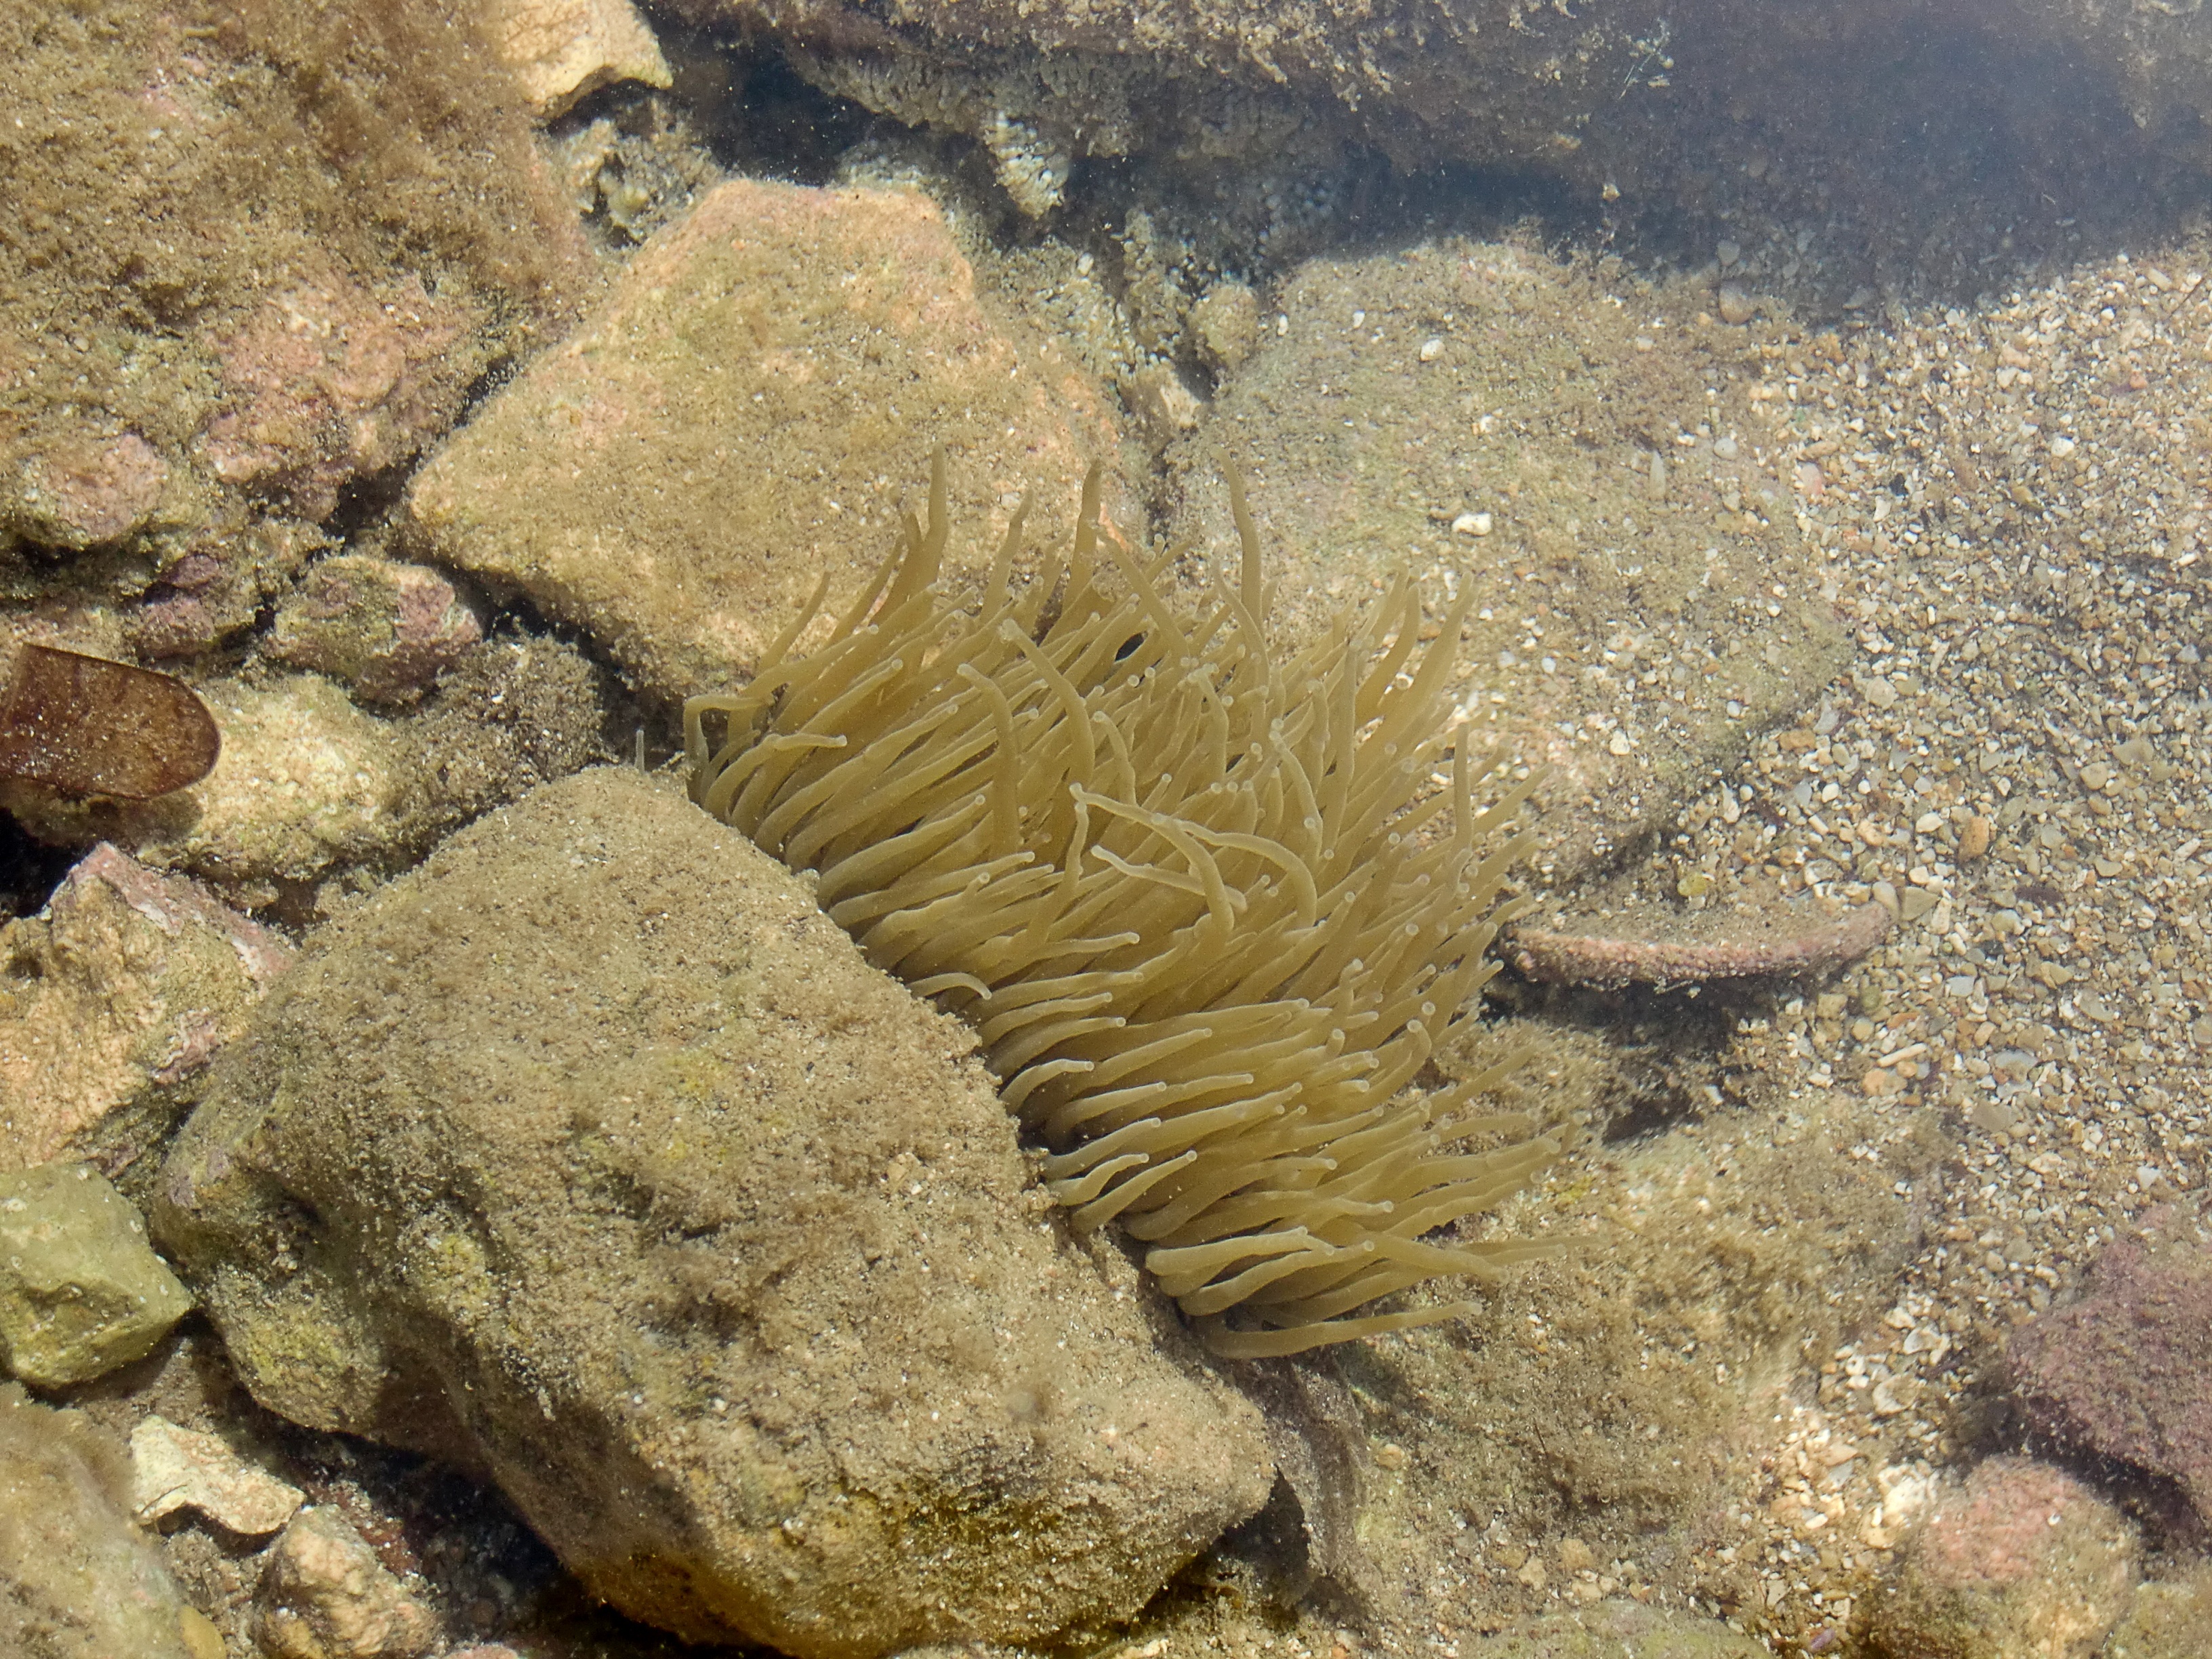
sea, water, plant, wildlife, underwater, biology, fish, fauna, coral, coral reef, invertebrate, reef, stones, geology, marine biology